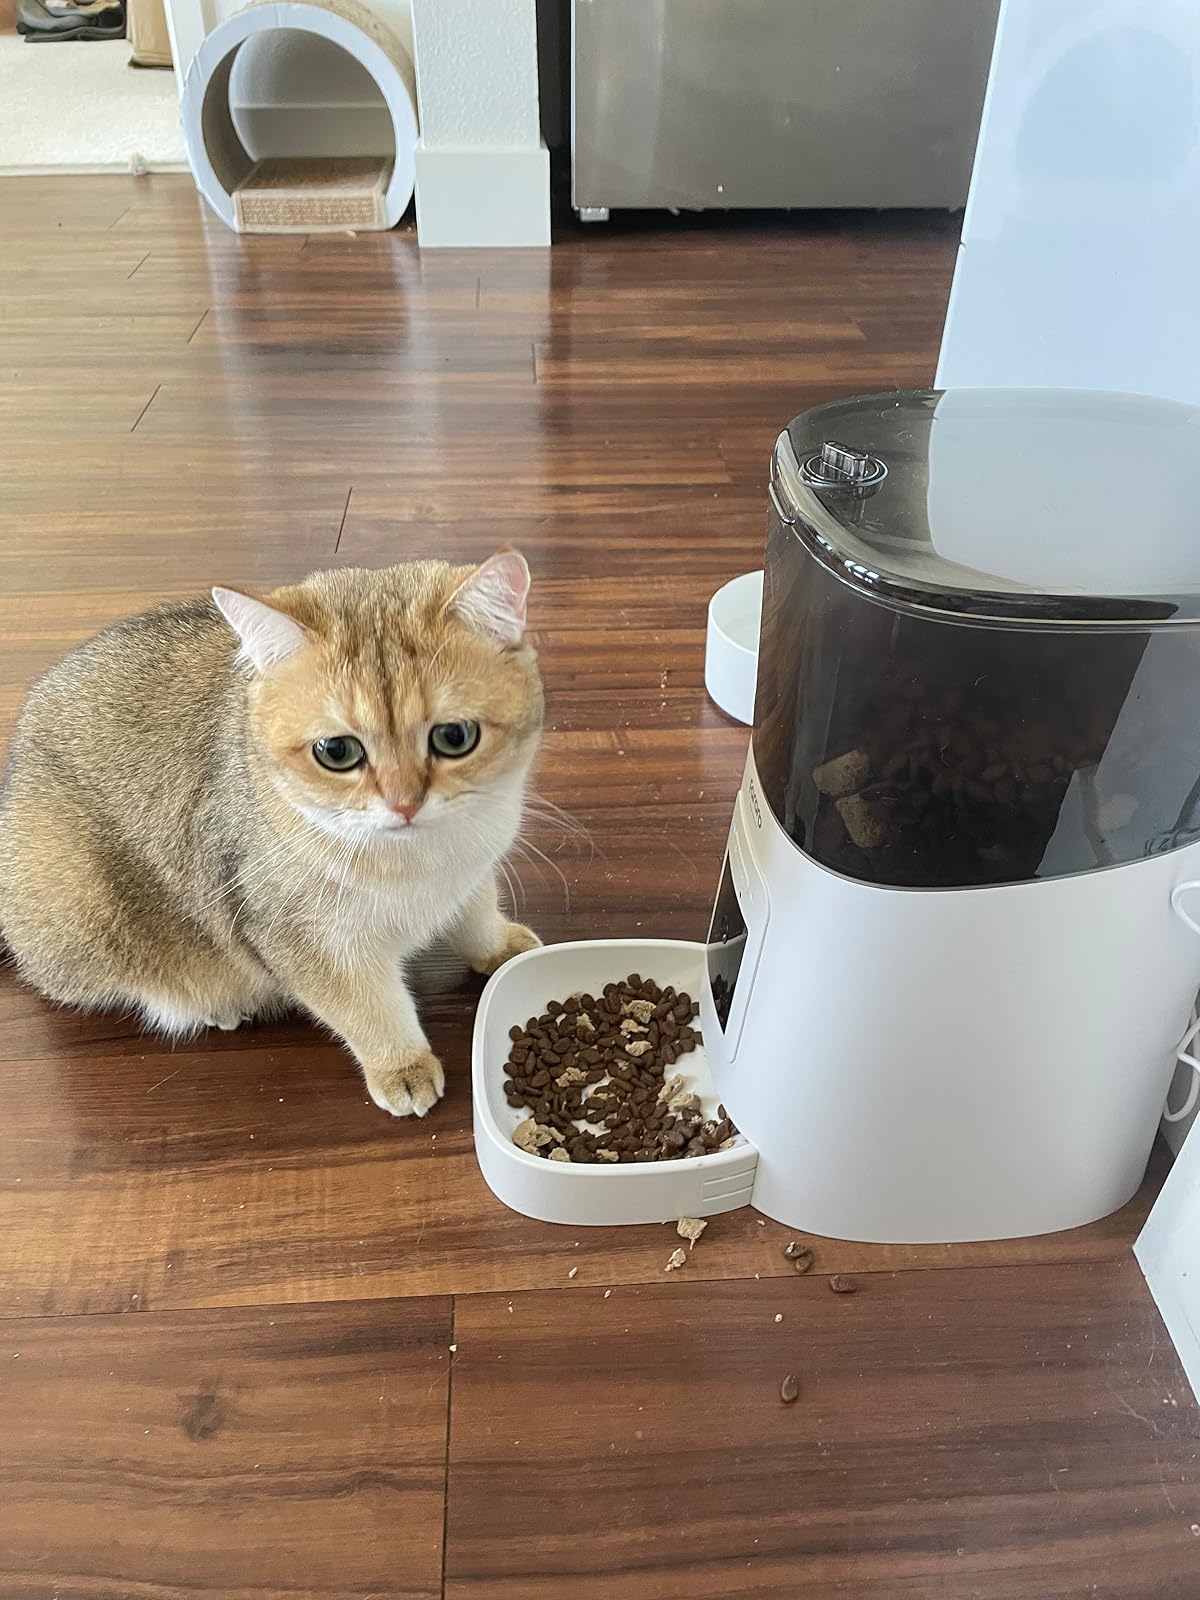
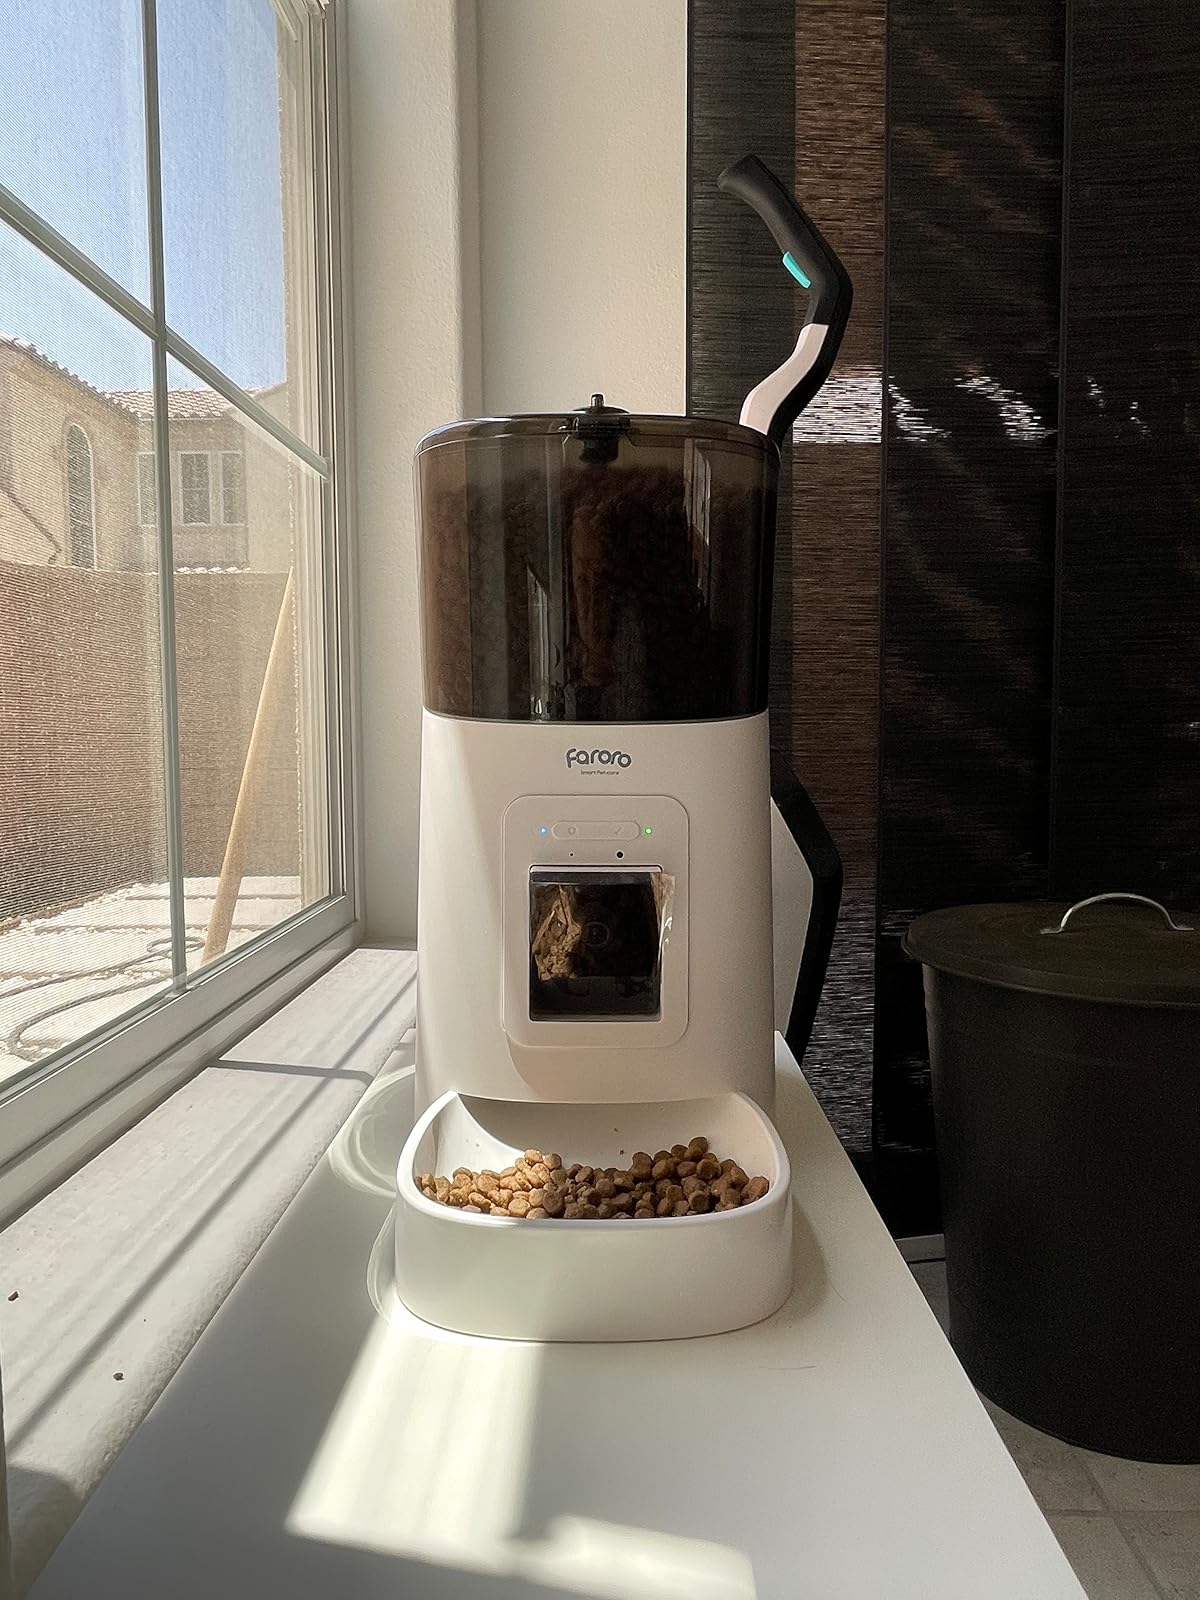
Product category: items_feeder
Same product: yes